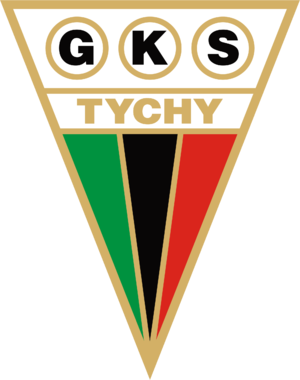
Le GKS Tychy est un club polonais de football basé à Tychy. Il a été fondé le 20 avril 1971 et reçoit ses adversaires au stade municipal de Tychy, rénové en 2015 et qui peut accueillir jusqu'à 15 300 personnes.